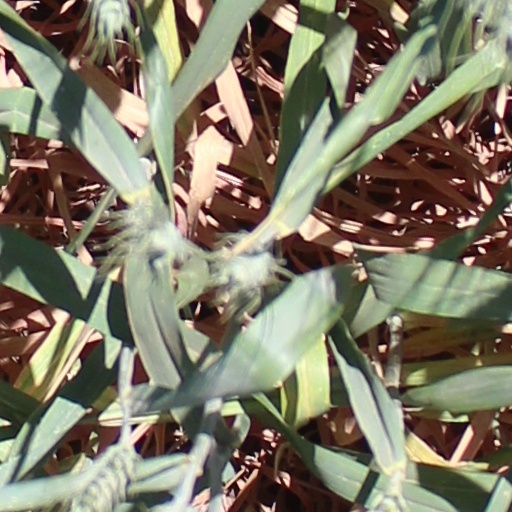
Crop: wheat